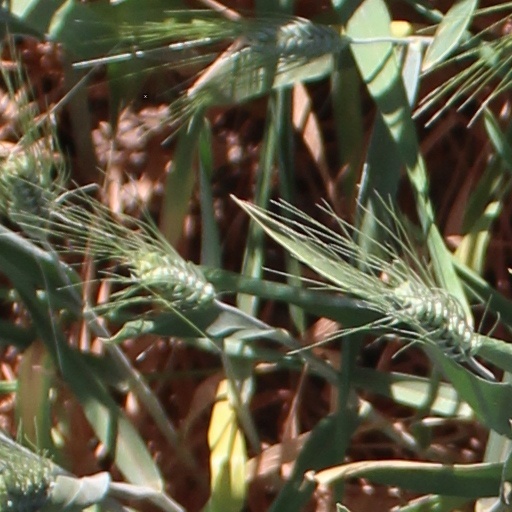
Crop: wheat